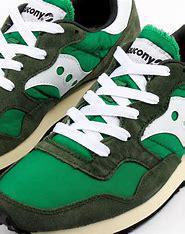
Brand: Saucony
Model: DXN